Scott Joplin

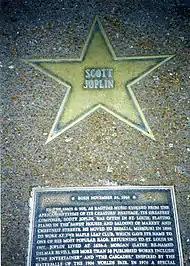
Joplin's star on the St. Louis Walk of Fame

Recordings of Joplin compositions were released by Tommy Dorsey in 1936, Jelly Roll Morton in 1939, and J. Russel Robinson in 1947. "Maple Leaf Rag" was the Joplin piece found most often on 78 rpm records.